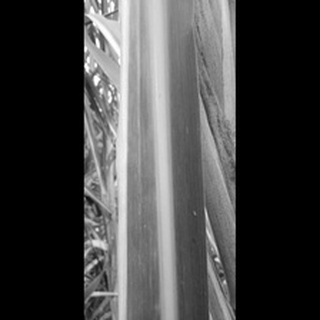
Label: sugarcane_yellow_leaf_disease